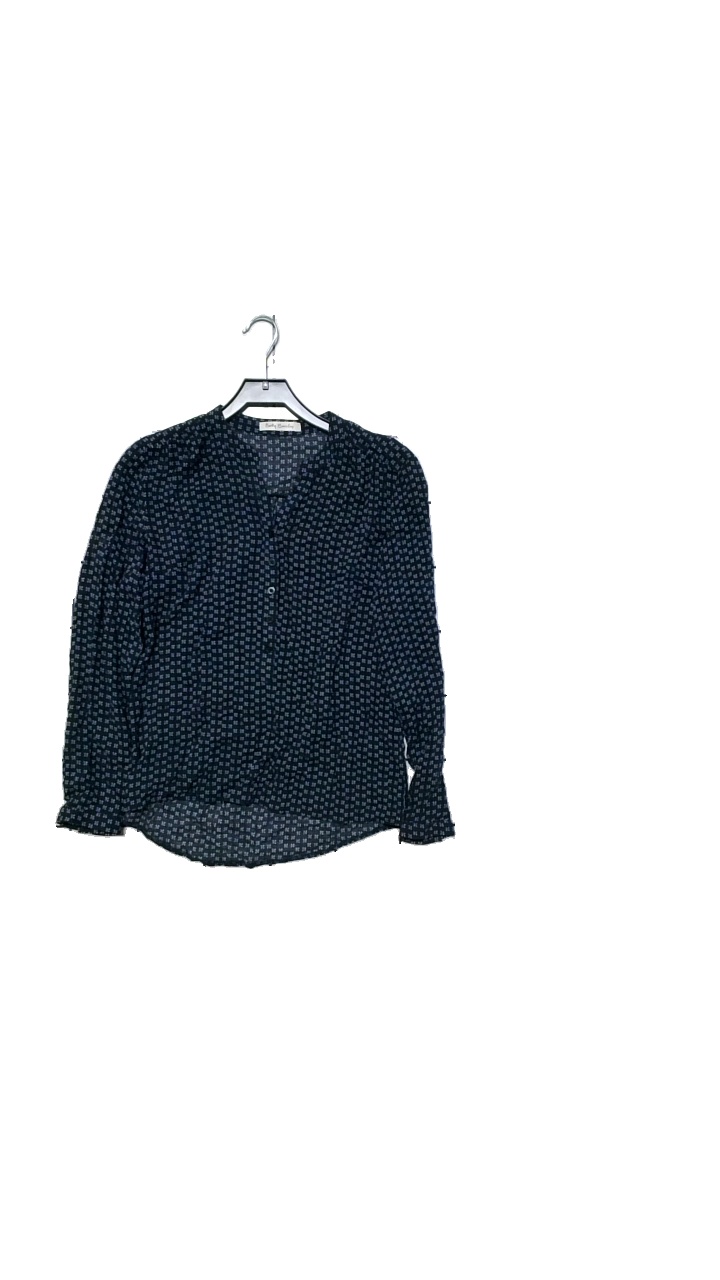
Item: Blouse (Ladies)
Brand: Betty Barkley
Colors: Multicolor, Blue, Purple
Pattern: Floral print
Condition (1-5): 5
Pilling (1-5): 5
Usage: Reuse
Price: <50